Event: Nepal Earthquake
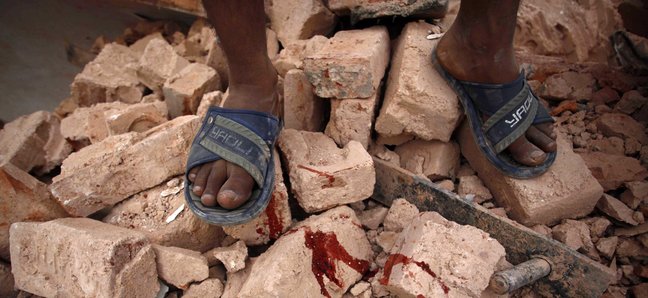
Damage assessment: damage